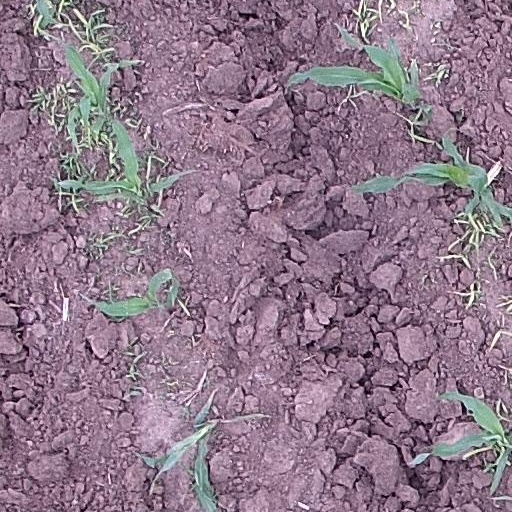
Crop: maize; corn